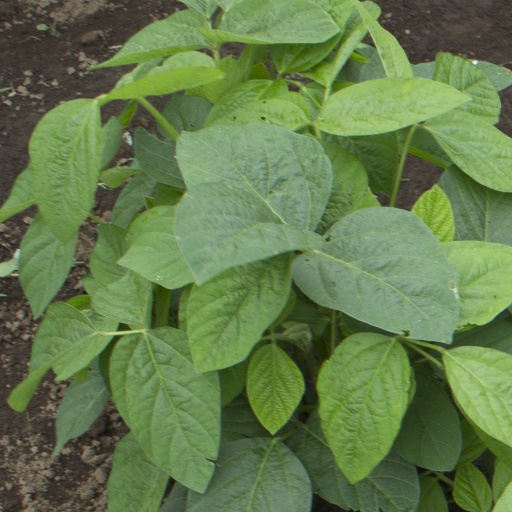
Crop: soybean